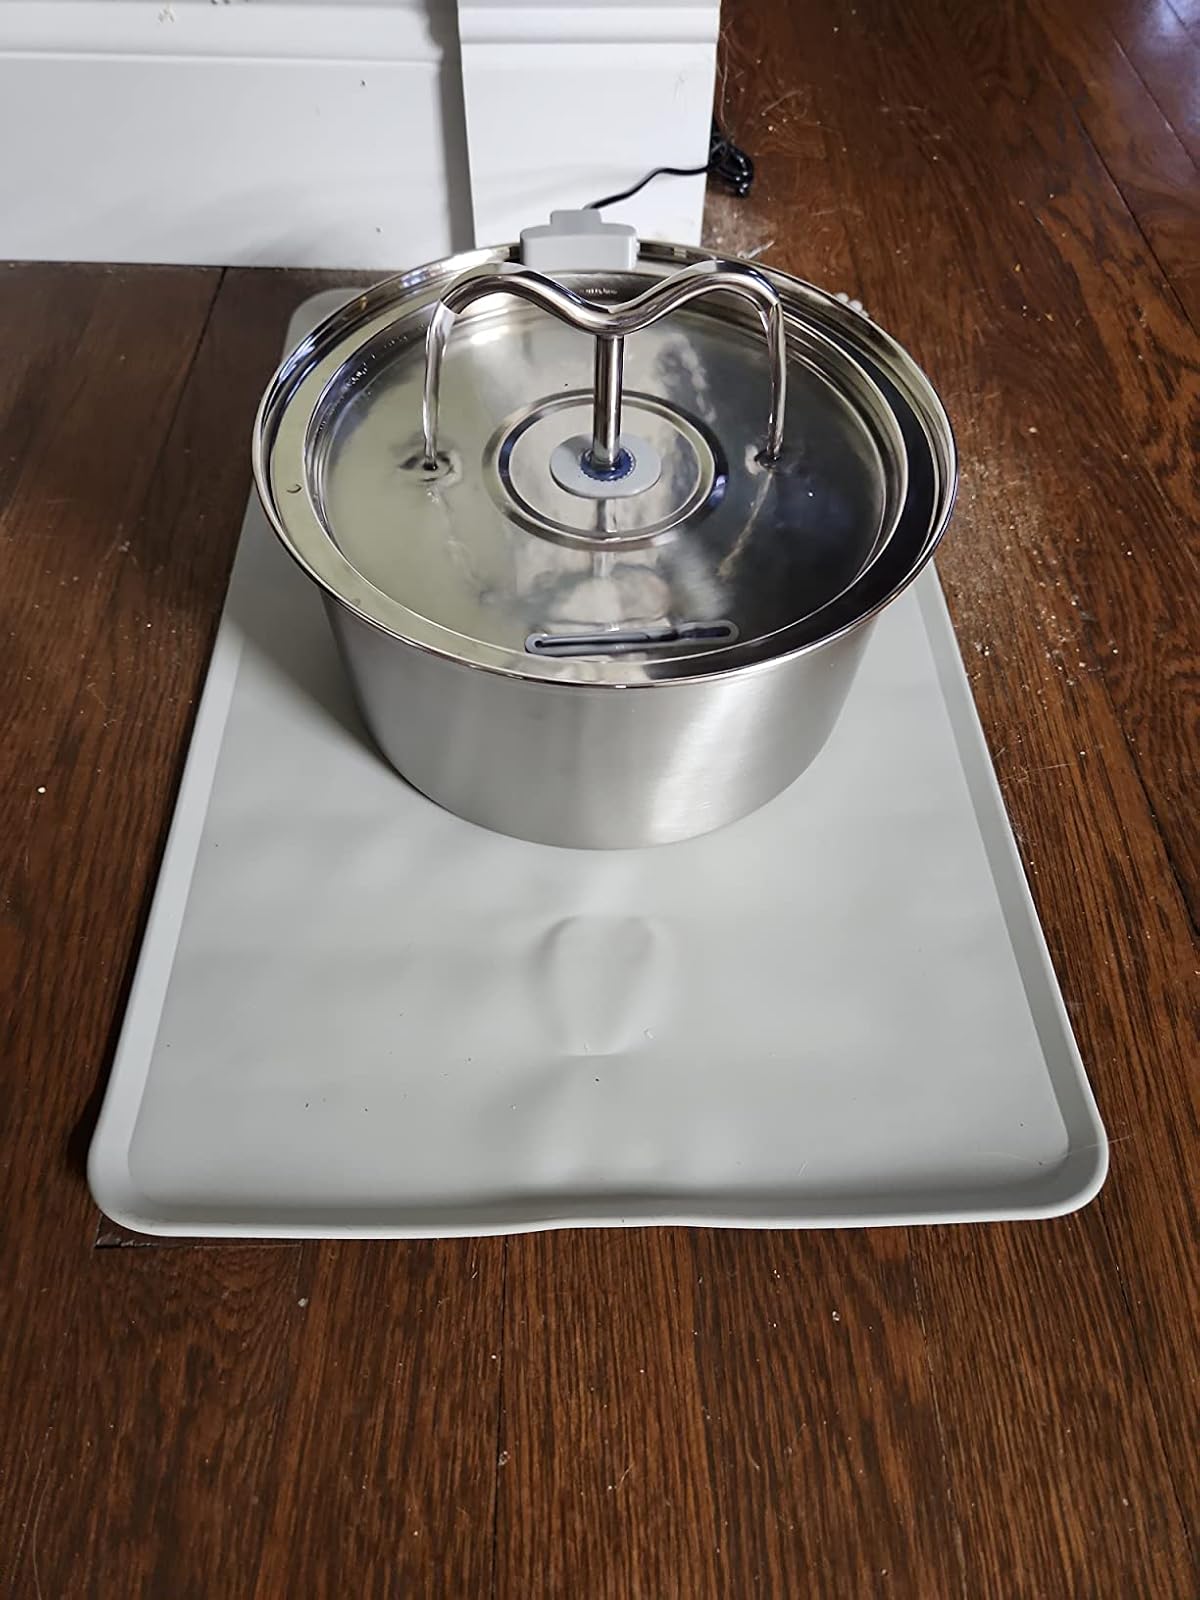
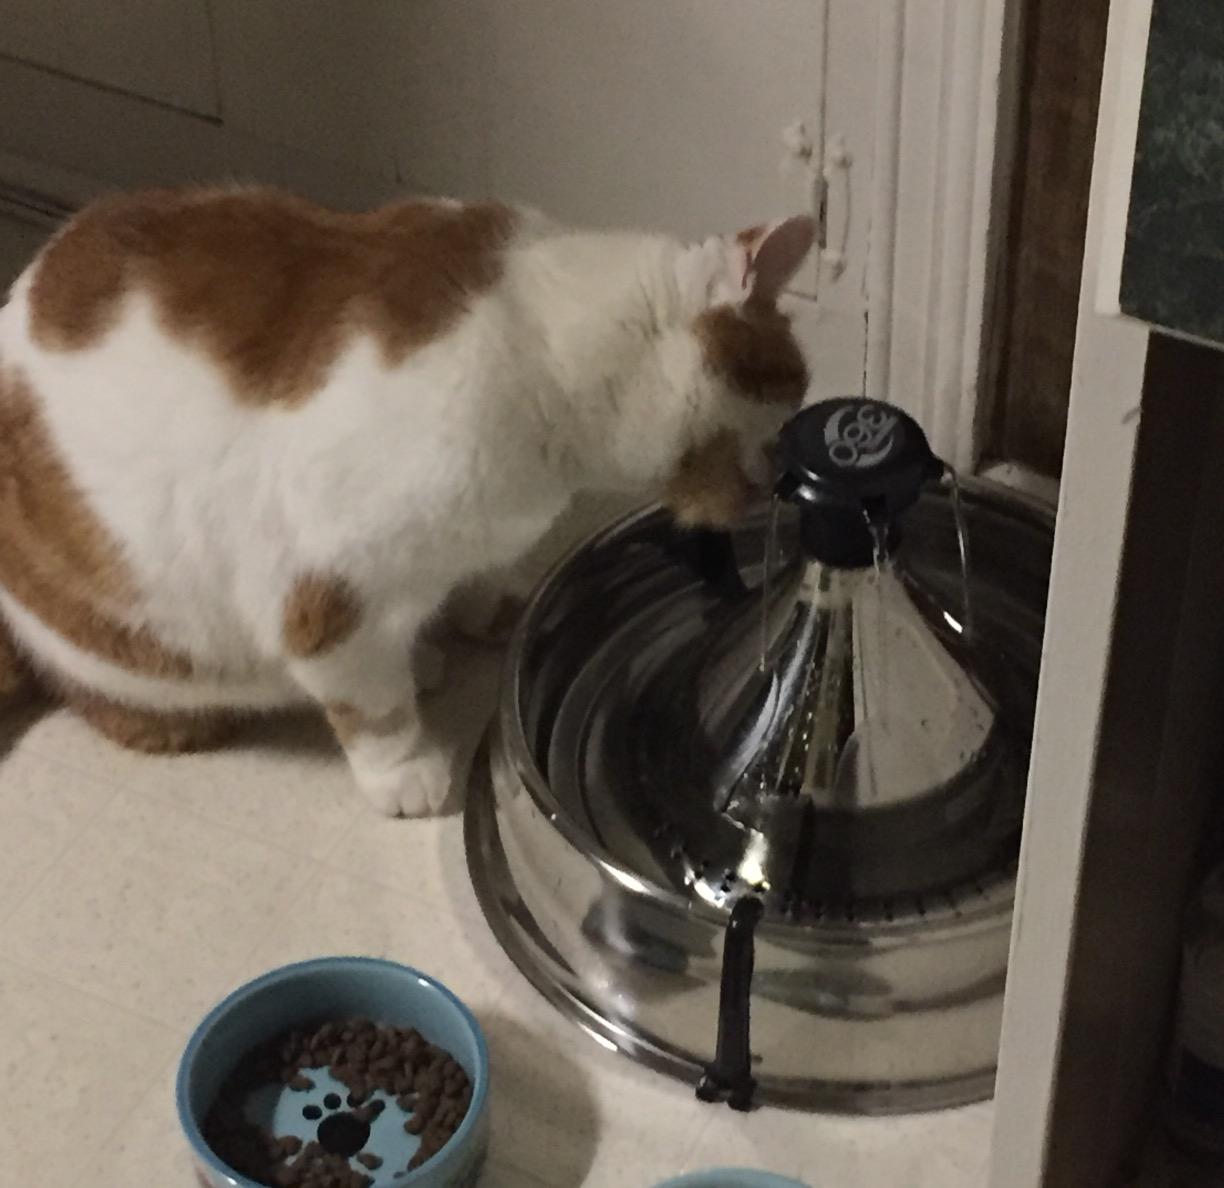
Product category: items_bowl
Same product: no